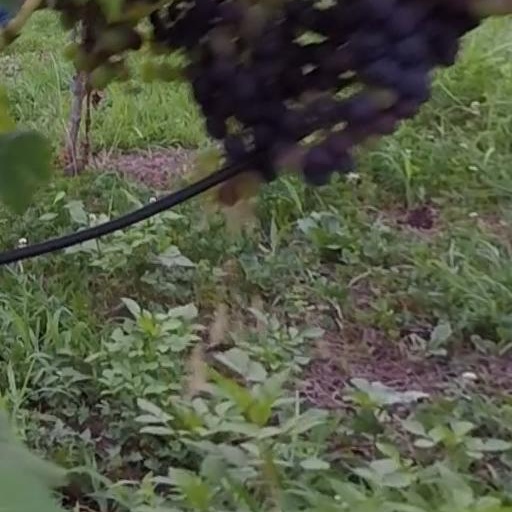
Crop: grape